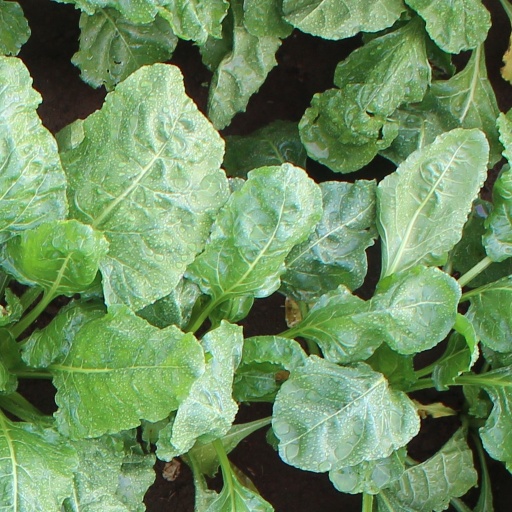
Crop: sugar beet